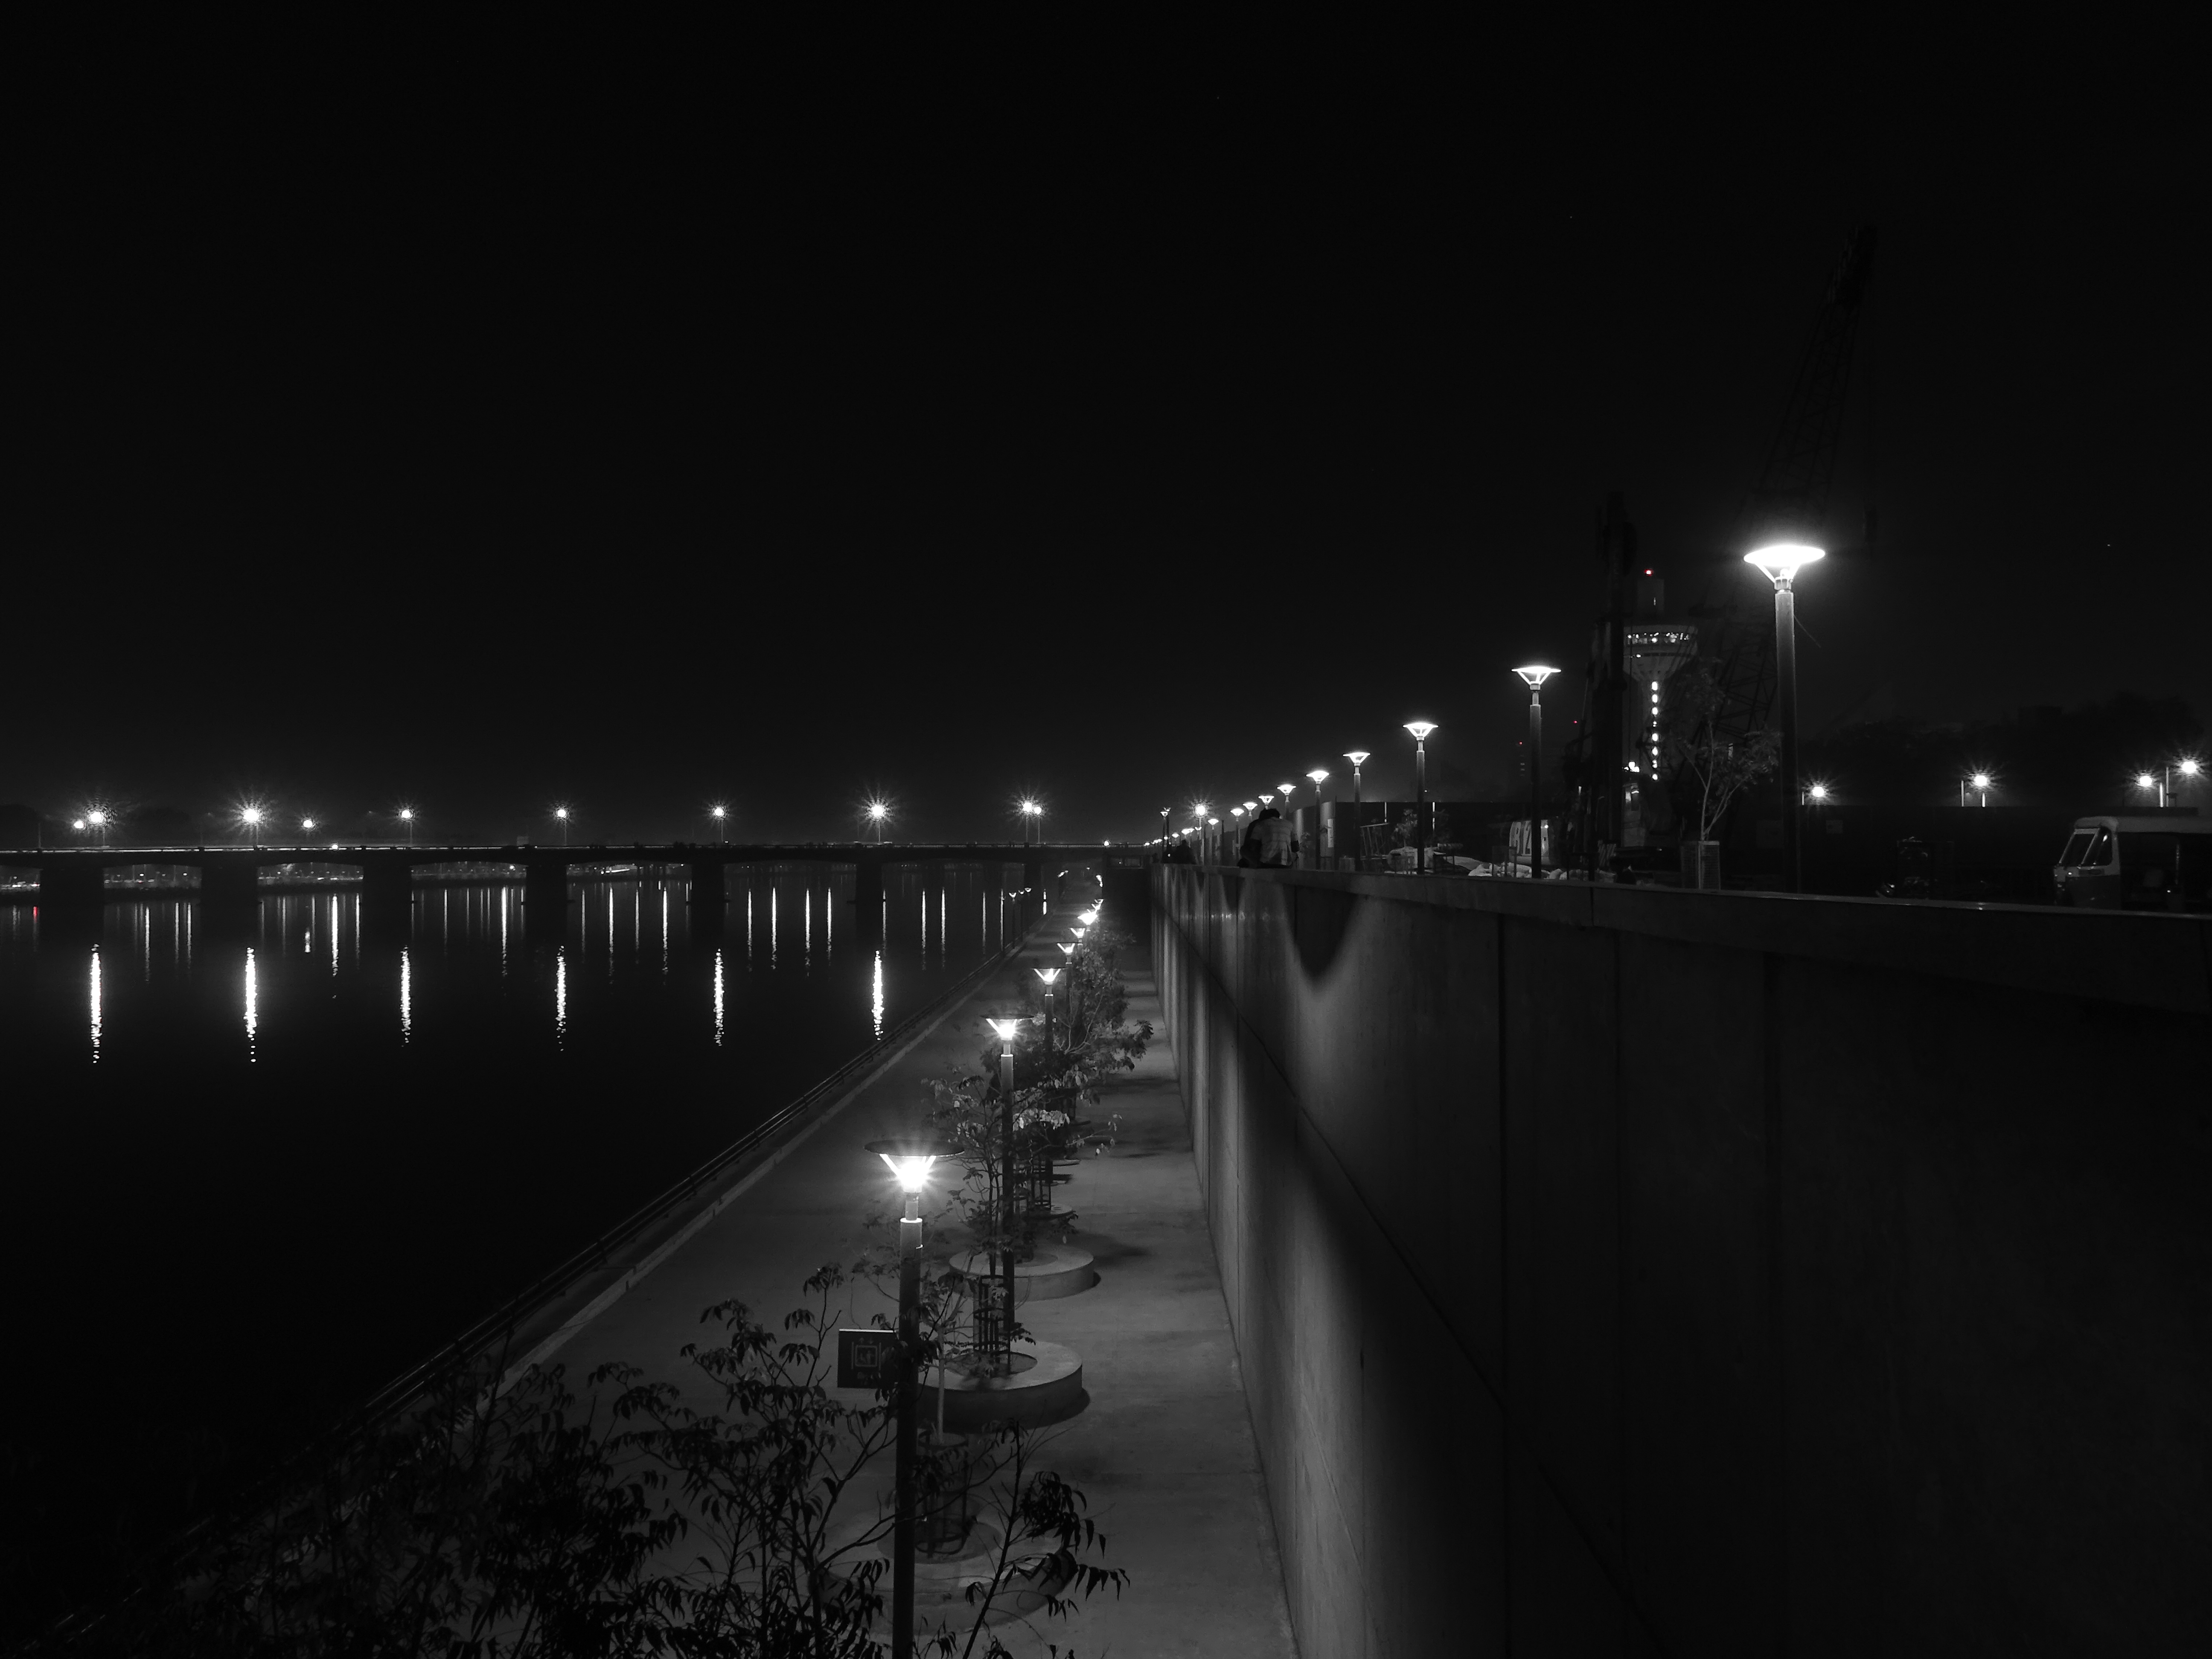
sea, light, black and white, fog, bridge, skyline, night, lake, city, river, cityscape, dusk, evening, reflection, castle, ancient, landmark, darkness, street light, historic, monochrome, tourism, lighting, lights, reflections, beautiful, nightscape, riverside, ahmedabad, monochrome photography, atmospheric phenomenon